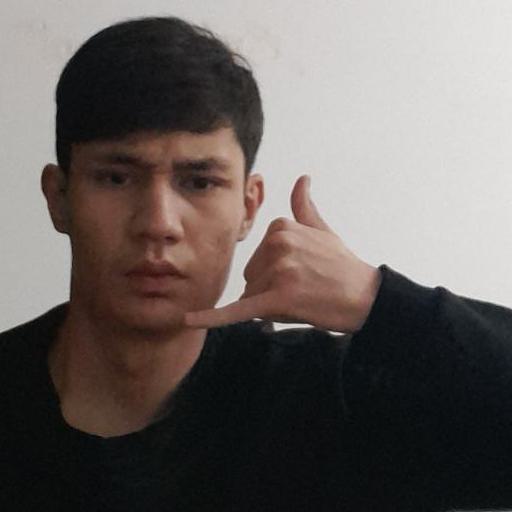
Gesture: call